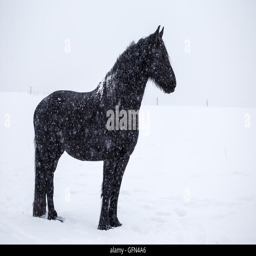
friesian horse in the snow